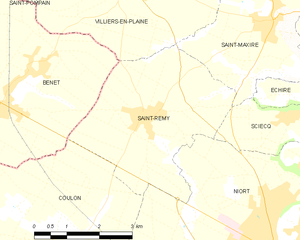
Carte des communes françaises Saint-Rémy